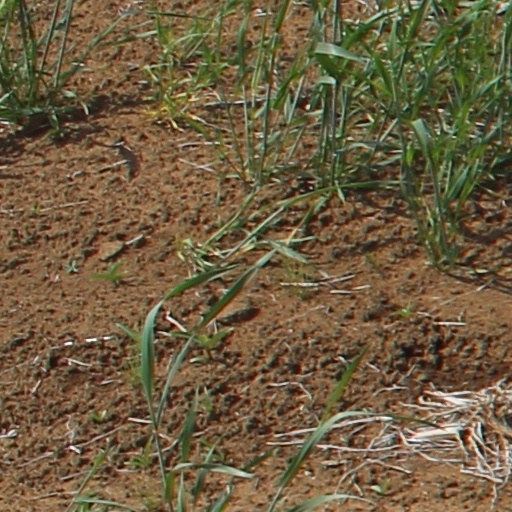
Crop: wheat